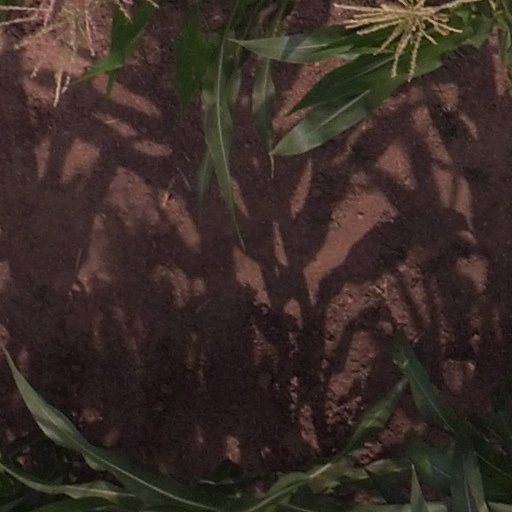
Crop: maize; corn